Calcium silicate

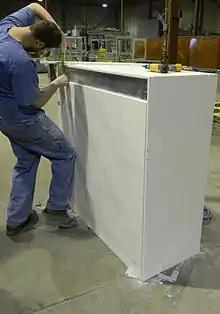
Calcium-silicate passive fire protection board being clad around steel structure in order to achieve a fire-resistance rating

As verified by X-ray crystallography, calcium silicate is a dense solid consisting of tetrahedral orthosilicate (SiO) units linked to Ca via Si-O-Ca bridges. There are two calcium sites. One is seven coordinate and the other is eight coordinate.